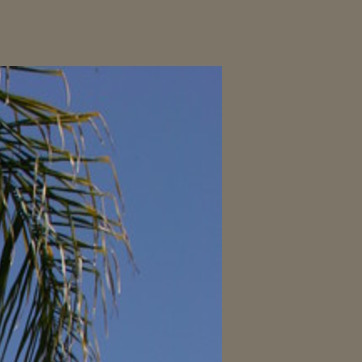
Material: sky